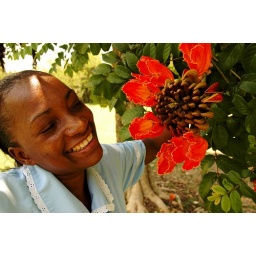
Marcia said if water in the base of this flower was used to cure asthma